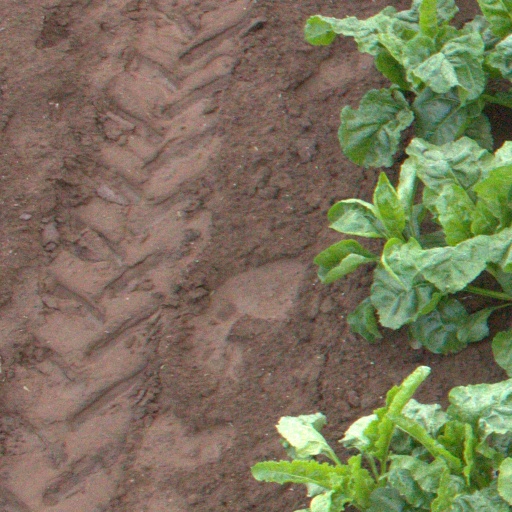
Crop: sugar beet